COVID-19 pandemic in Toronto

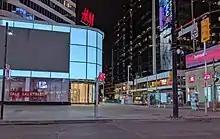
The typically busy Yonge–Dundas Square on March 20.

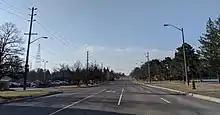
Leslie Street, an arterial road, during the morning rush hour in March.

On March 5, more cases in Ontario continued to emerge, including a Toronto man who presented himself to Sunnybrook Hospital and tested positive following travel to Iran.